Samuel I. Rosenberg

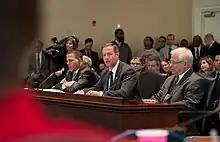
Rosenberg (right) testifies with Governor Martin O'Malley (center) and Lieutenant Governor Anthony Brown (left) on legislation to repeal the death penalty, 2013.

During the 2007 legislative session, Rosenberg introduced legislation to repeal the death penalty. After a similar measure failed in 2008, he expressed support for a compromise bill that would limit the use of capital punishment. He testified for the repeal bill when it was reintroduced in 2013, during which it passed and was signed into law by Governor Martin O'Malley.